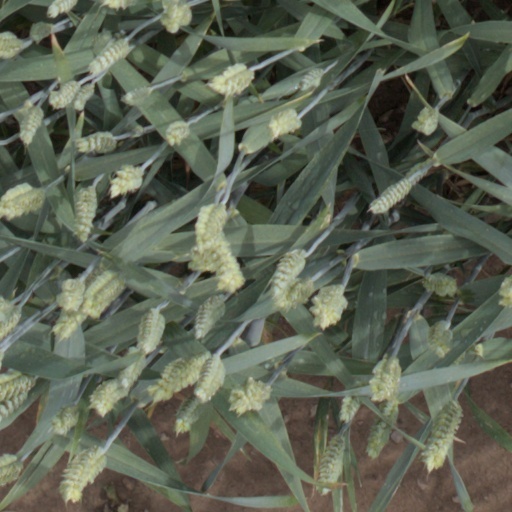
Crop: wheat